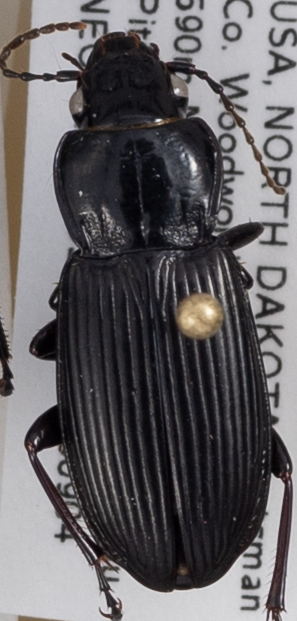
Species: Pterostichus melanarius melanarius
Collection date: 2018-09-04
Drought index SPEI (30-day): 0.33
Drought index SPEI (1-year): -0.048
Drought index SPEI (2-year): -0.46